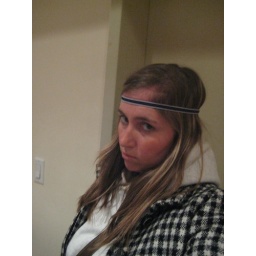
3am train to Boston to make it home in time for an appointment with my surgeon.